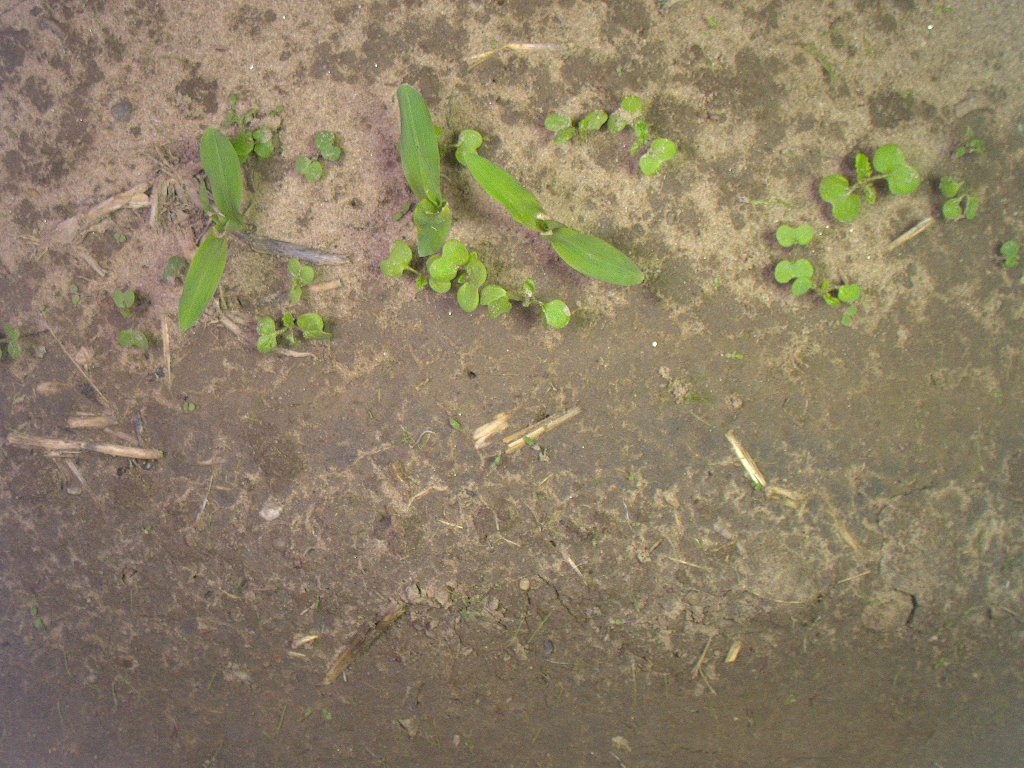
Crop: maize
Objects: maize, maize, maize, stem_maize, stem_maize, stem_maize